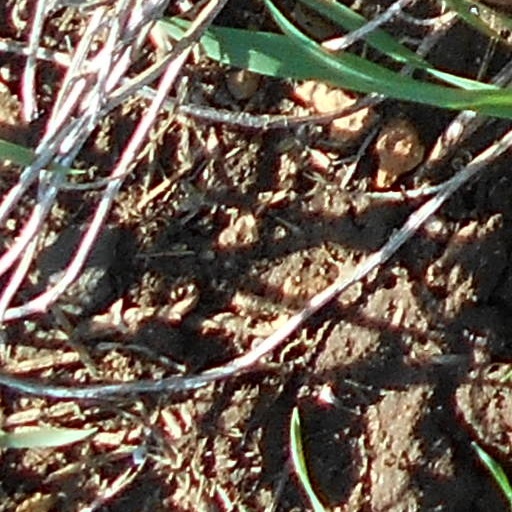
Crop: wheat